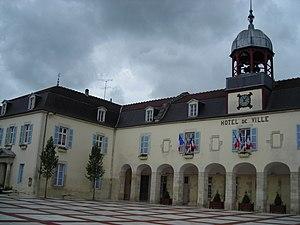
Cet article recense les monuments historiques de l'Aube, en France.
Robert Murray McCheyne, né le 21 mai 1813, a été pasteur de l'Église d'Écosse de 1835 à sa mort, le 25 mars 1843. Auteur de poèmes et de nombreuses lettres, il eut une grande influence, en tant que prédicateur, sur le renouveau de la ferveur religieuse en Écosse, et fut membre d'une délégation de quatre pasteurs envoyés à Jérusalem pour enquêter sur les Juifs. Son décès avant le schisme de 1843 lui permit de jouir d'une excellente réputation tout aussi bien dans l'Église d'Écosse que dans la Free Church of Scotland, et sa biographie fut une lecture conseillée à de multiples reprises par les pasteurs écossais.
La bataille de Bar-sur-Aube eut lieu le 27 février 1814 à Bar-sur-Aube, entre les armées françaises et autrichiennes. Les Français étaient commandés par Étienne Jacques Joseph Macdonald, alors que les Autrichiens et leurs alliés bavarois et russes étaient sous les ordres du prince Karl Philipp de Schwarzenberg. La bataille se termina sur une victoire de la coalition.